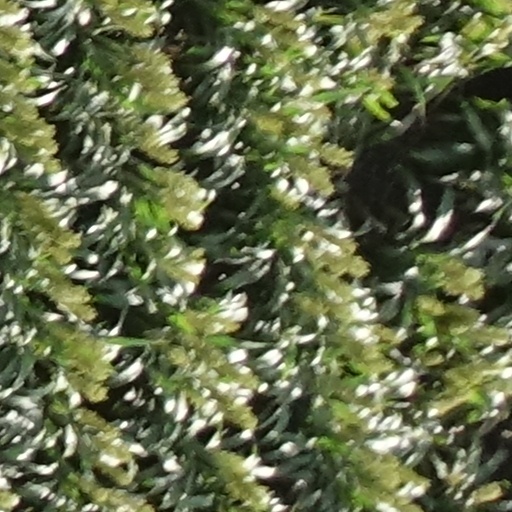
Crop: sorghum